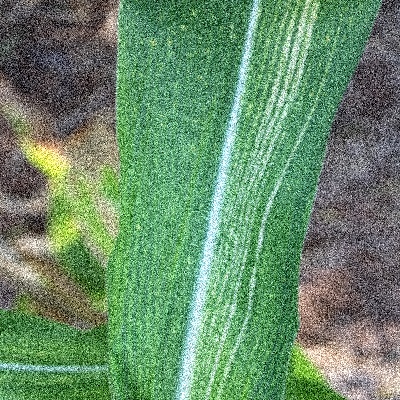
Label: Corn_(Maize)___Maize_Streak_Virus